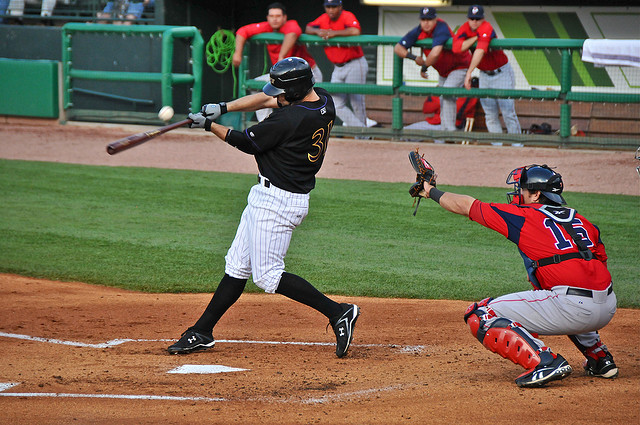
các cầu thủ khác đang theo dõi cú đánh bóng của cầu thủ đánh bóng